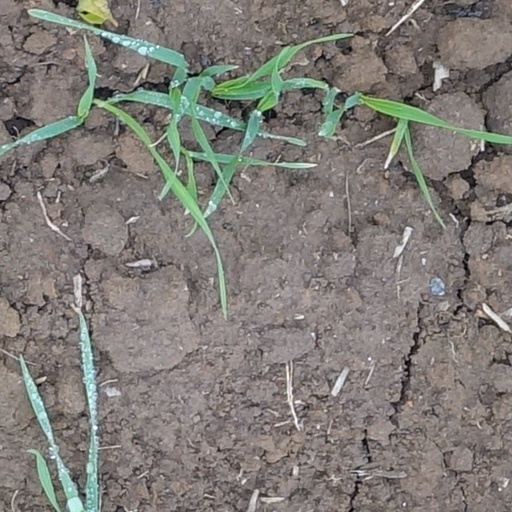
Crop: wheat